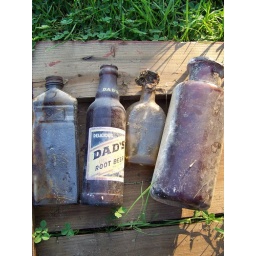
Intresting things found in barn - bottles